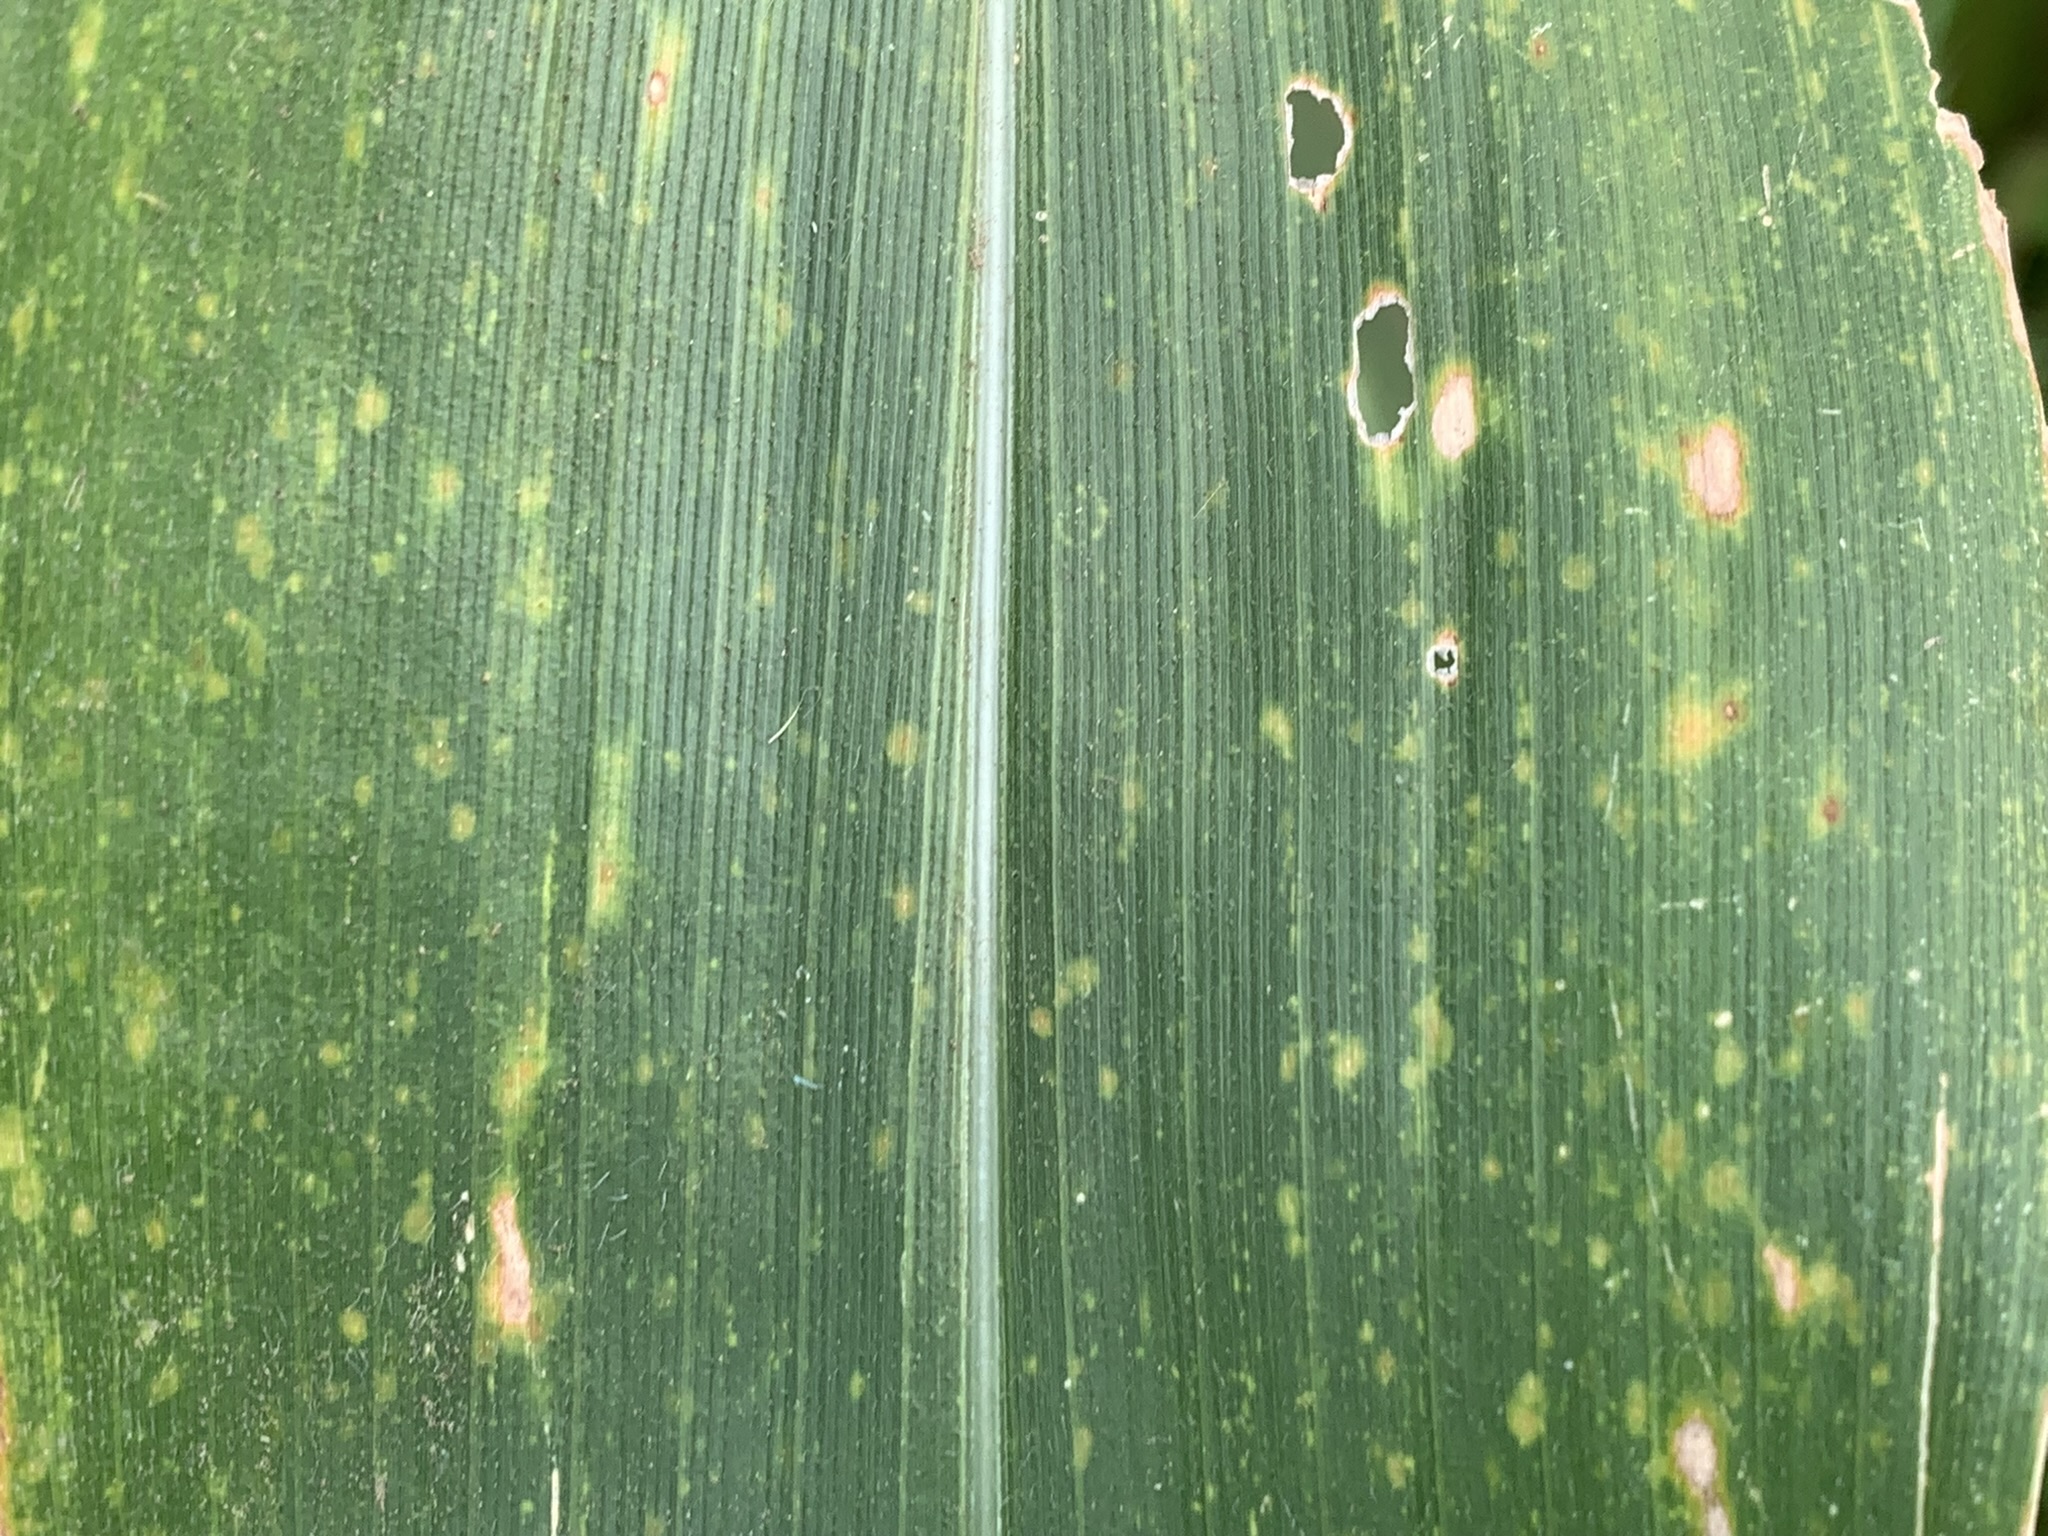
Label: MLN